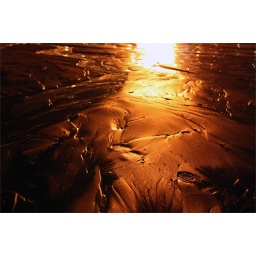
reflections in the beach sand as the tide goes out